Azurin

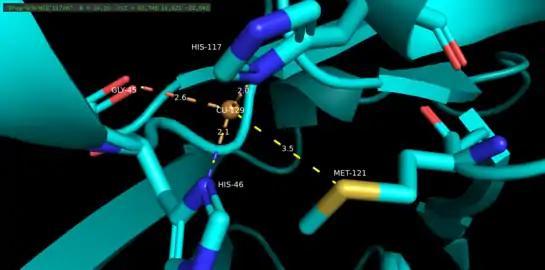
The copper binding domain of azurin rendered in PyMol, with four of the five copper-binding ligands labeled. The distance (in angstroms) from the copper atom to each individual ligand has been recorded.

Azurin is a monomeric protein that weighs approximately 14 kDa and is composed of 128 amino acids forming eight beta-strands arranged in a beta-barrel formation. The strands are connected by turns and a single alpha-helical insertion. A single-atom copper binding site is located about 7 Å below each monomer’s surface towards its northern end; the copper atom that inhabits it is coordinated by five ligands surrounded by an extensive hydrophobic patch.